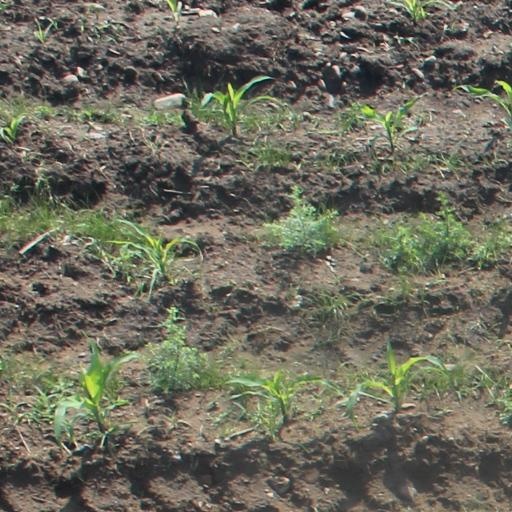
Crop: maize; corn